Kuipers v Gordon Riley Transport

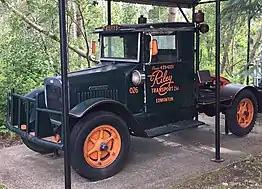

On 29 January 1972, Albertan newspapers including the Edmonton Journal and the Red Deer Advocate reported that a young boy had sustained serious injuries following a car crash south of Red Deer the previous day (28 January 1972). The following week the Lacombe Globe reported on the incident as well. Four years later when the injuries were addressed in court, the multi-vehicle collision was described in more detail. An initial collision between two vehicles in a whiteout area led both drivers to stop southbound on Alberta Highway 2. When a third vehicle driven by plaintiff Gerhardus Kuipers approached the site of the collision, it was forced to stop. A semi-trailer truck operated by Gordon Riley Transport subsequently entered the whiteout area and violently struck Kuipers' vehicle from the rear. Other collisions resulted and Alberta Supreme Court Justice Samuel Sereth Lieberman stated that the incident came to involve a total of eight vehicles.